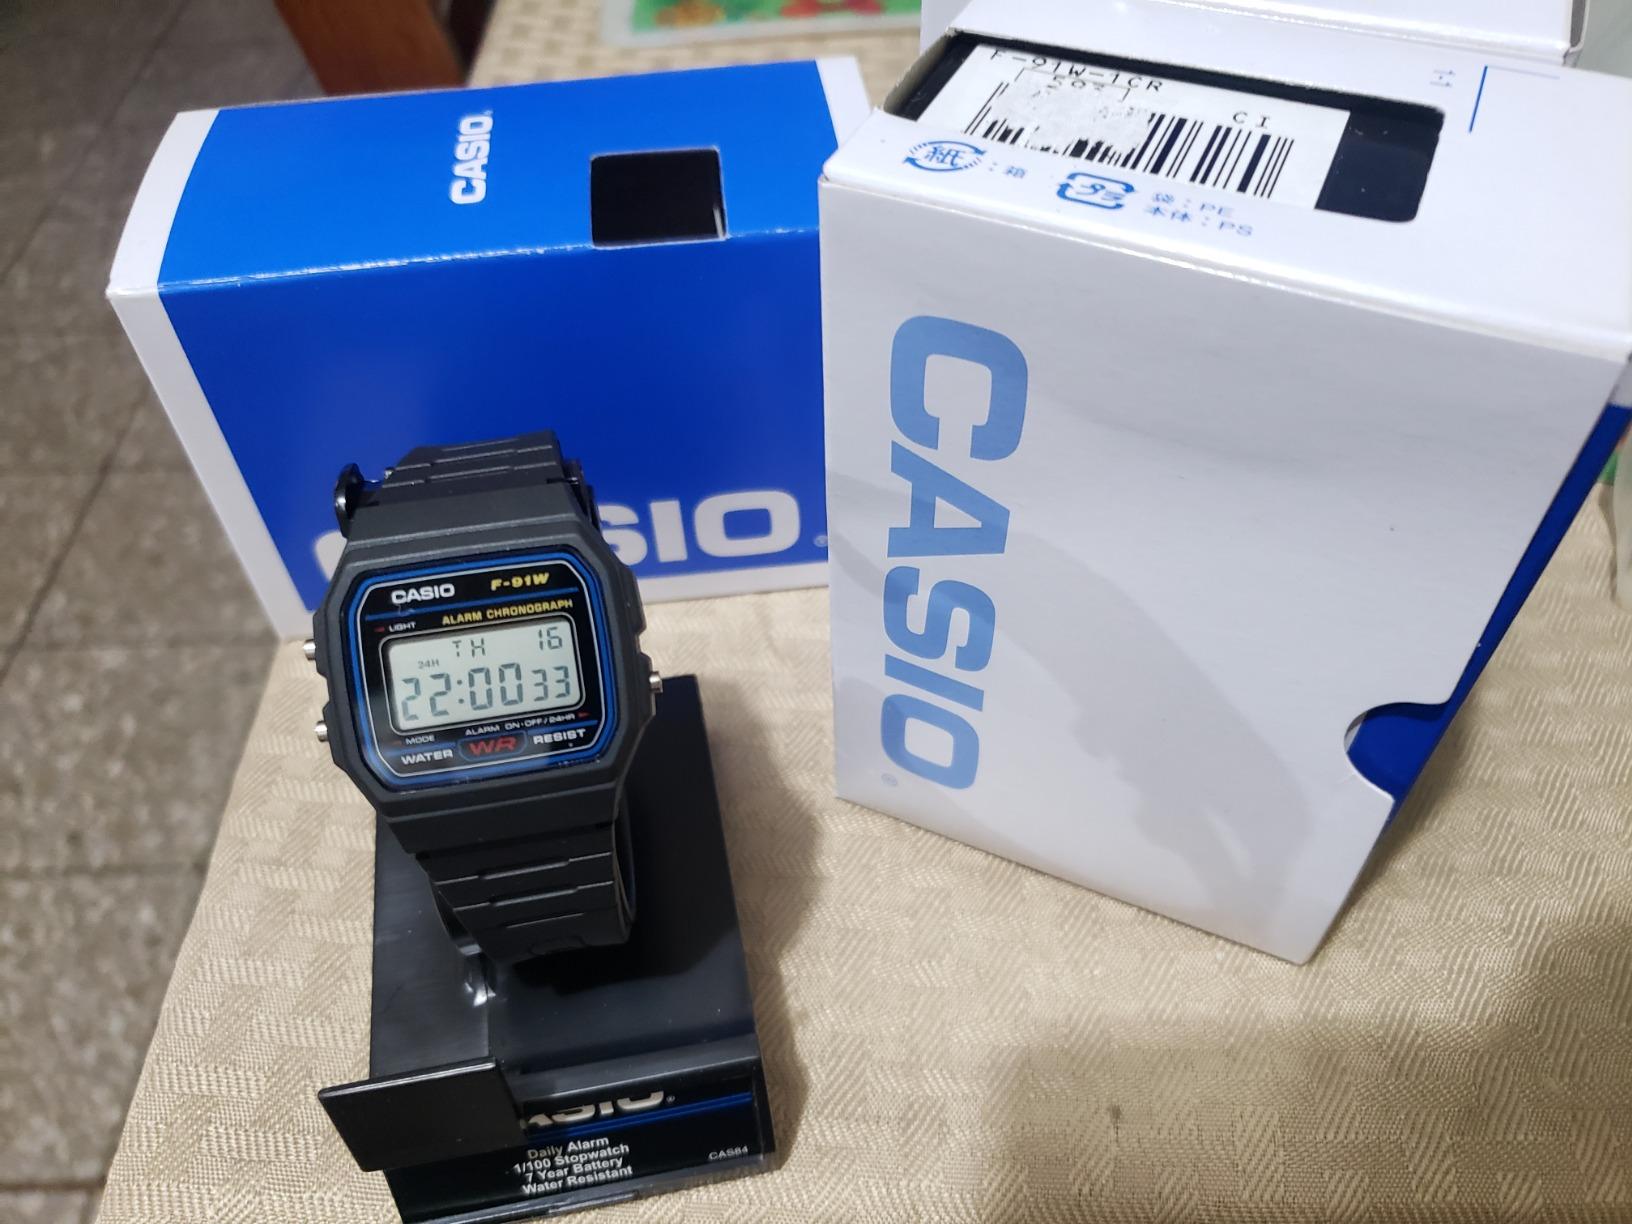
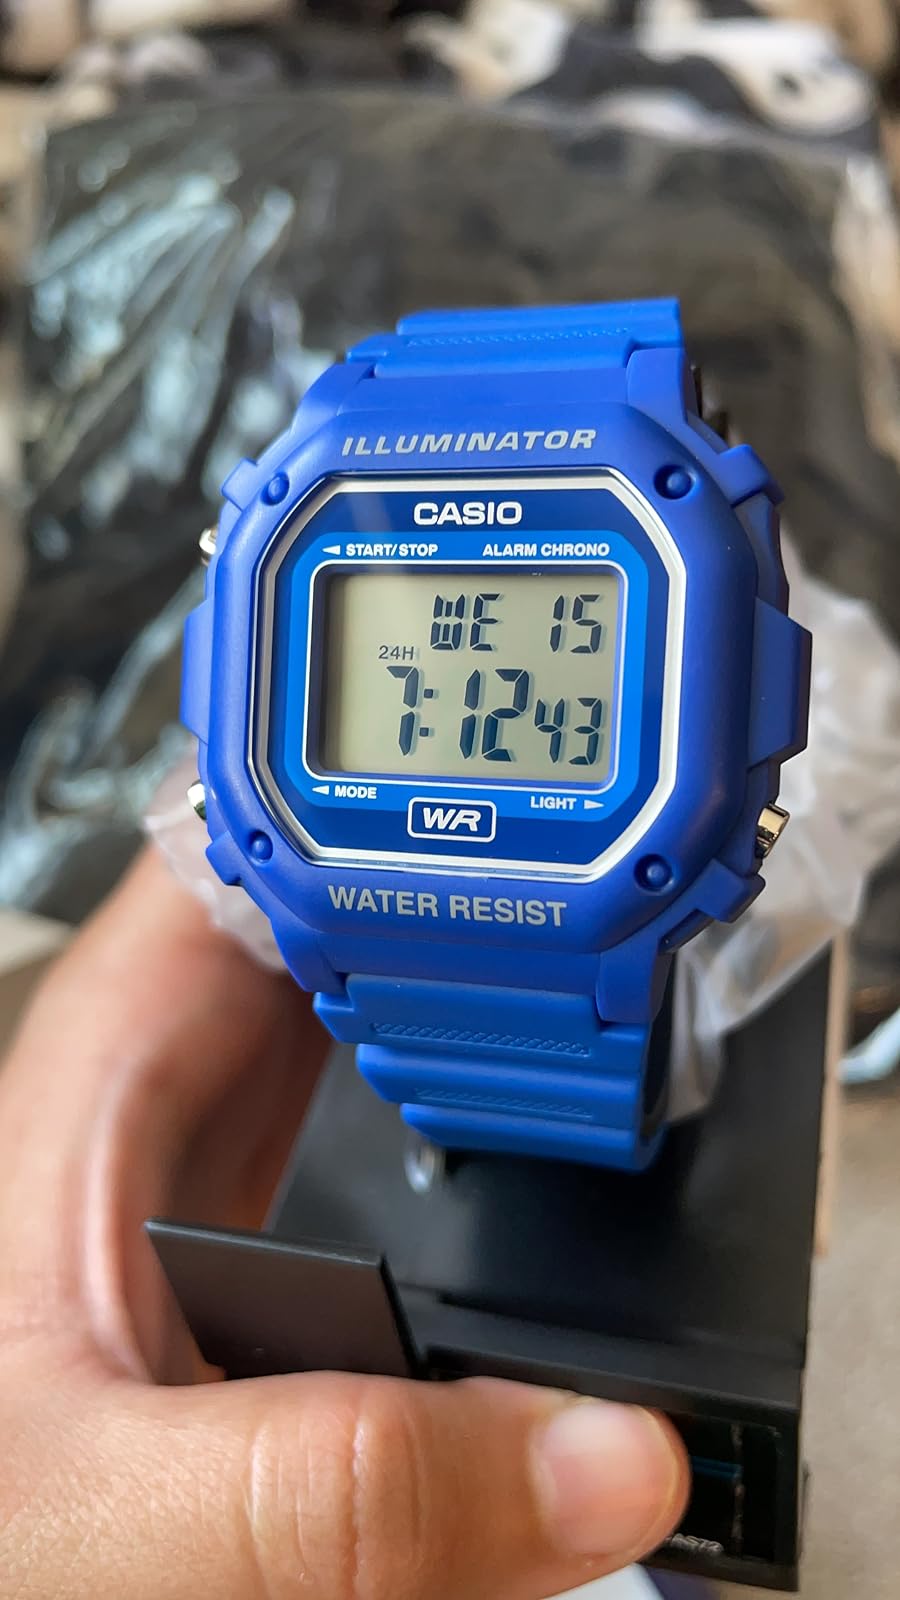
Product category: accessories_watch
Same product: no